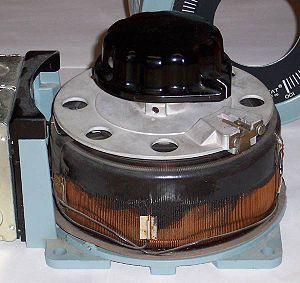
Un transformateur électrique est une machine électrique permettant de modifier les valeurs de tension et d'intensité du courant délivrées par une source d'énergie électrique alternative, en un système de tension et de courant de valeurs différentes, mais de même fréquence et de même forme. Il effectue cette transformation avec un excellent rendement.